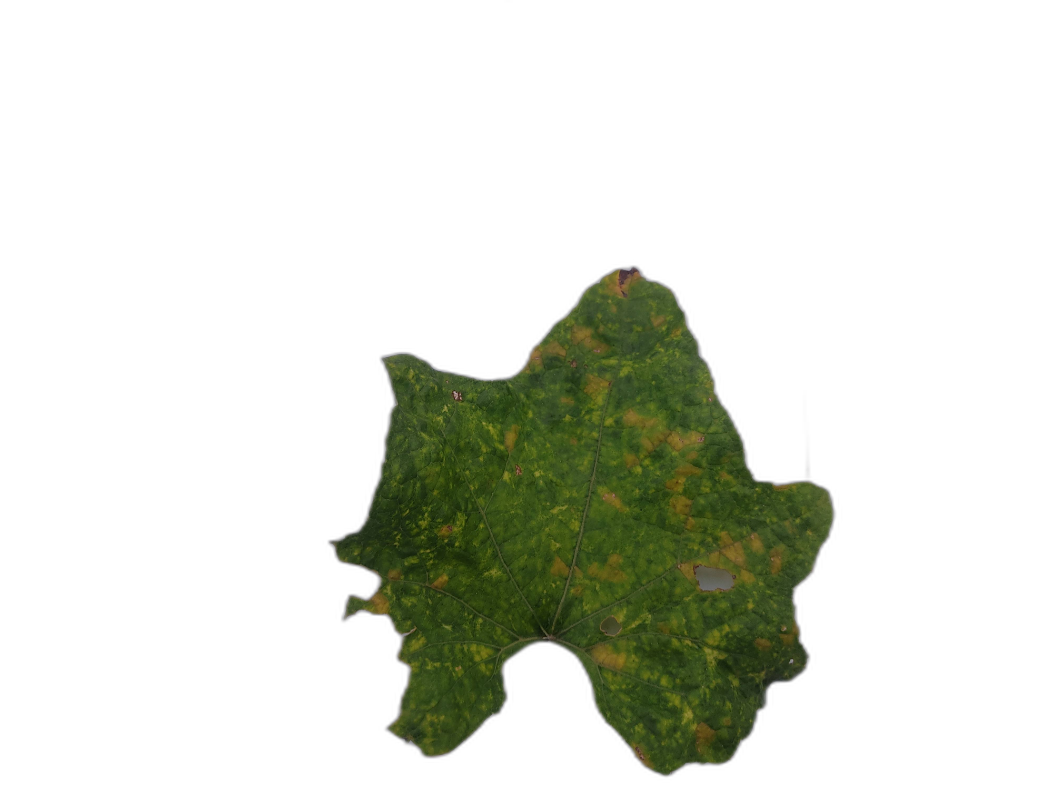
Crop: Zucchini
Label: Yellow_Mosaic_Virus